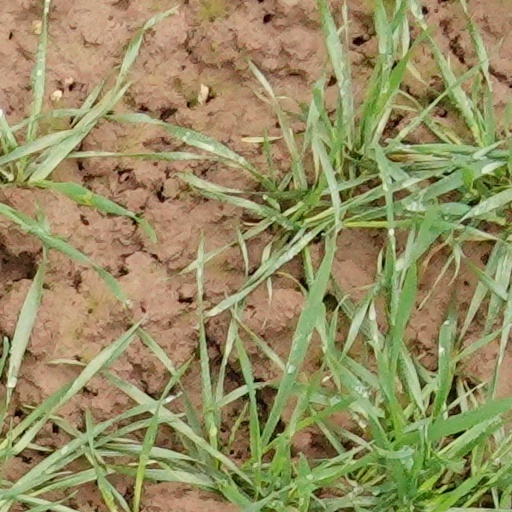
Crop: wheat